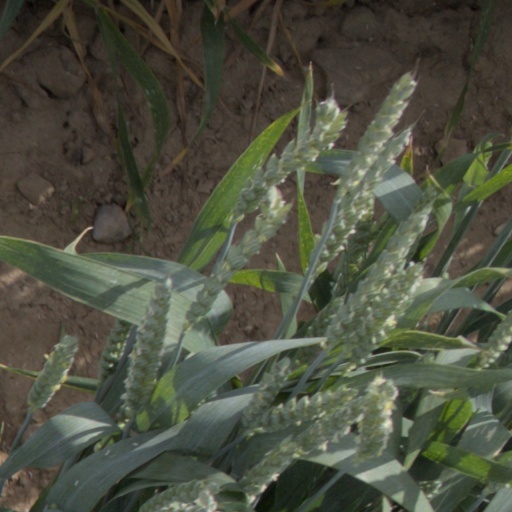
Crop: wheat